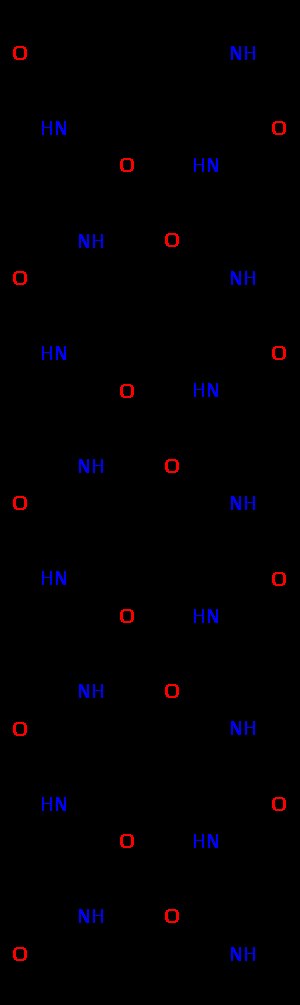
Antiparallel
Illustration af hydrogenbindingsmønstrene, repræsenteret ved prikkede linjer, mellem to antiparallelle polypeptidsekvenser i et beta-sheet. Oxygenatomer er farvet røde og nitrogenatomer farvet blå.
Indenfor biokemi er to biopolymerer antiparallelle hvis de løber parallelt med hinanden, men i modsat retning af hinanden. Et eksempel er de to komplementære strenge i DNA's dobbelthelix, som løber i modsat retning af hinanden side om side.